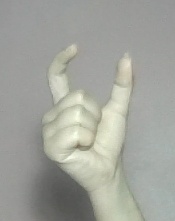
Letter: nun